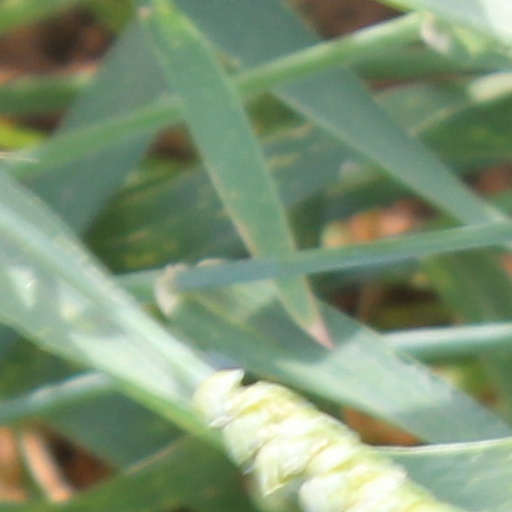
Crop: wheat